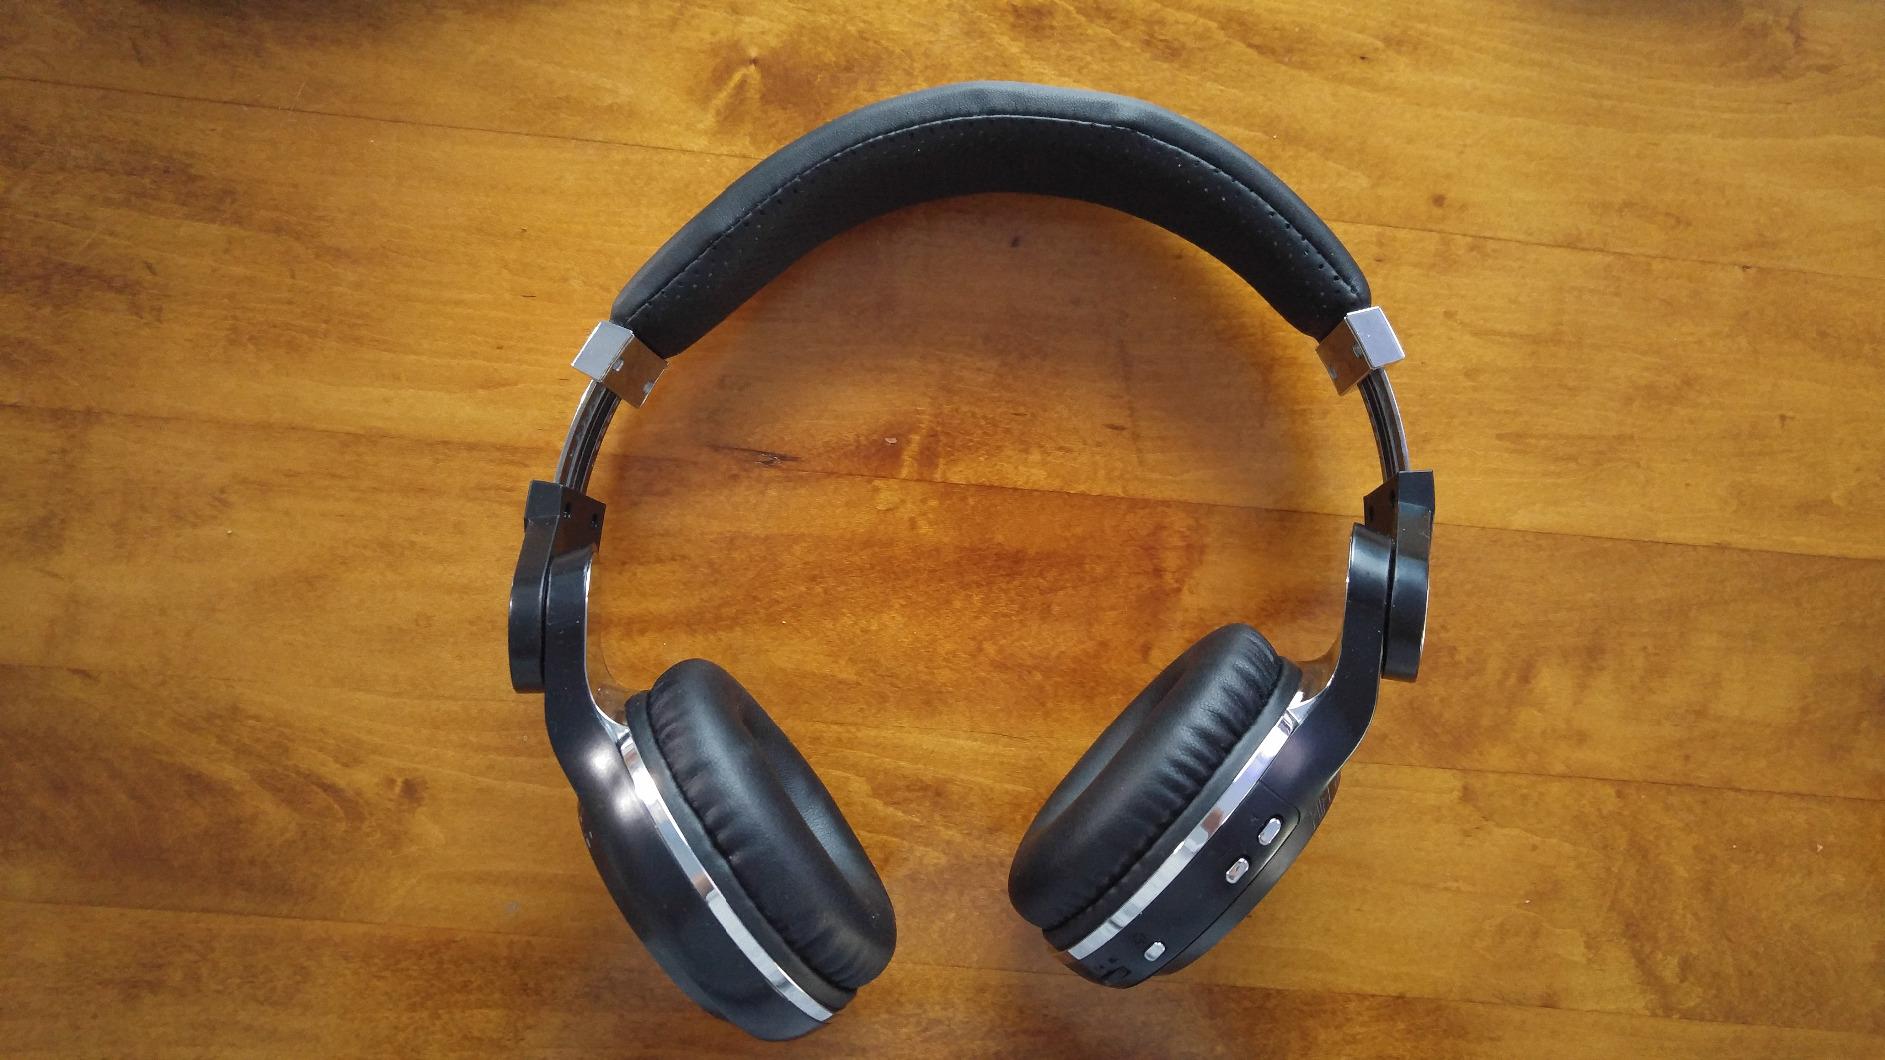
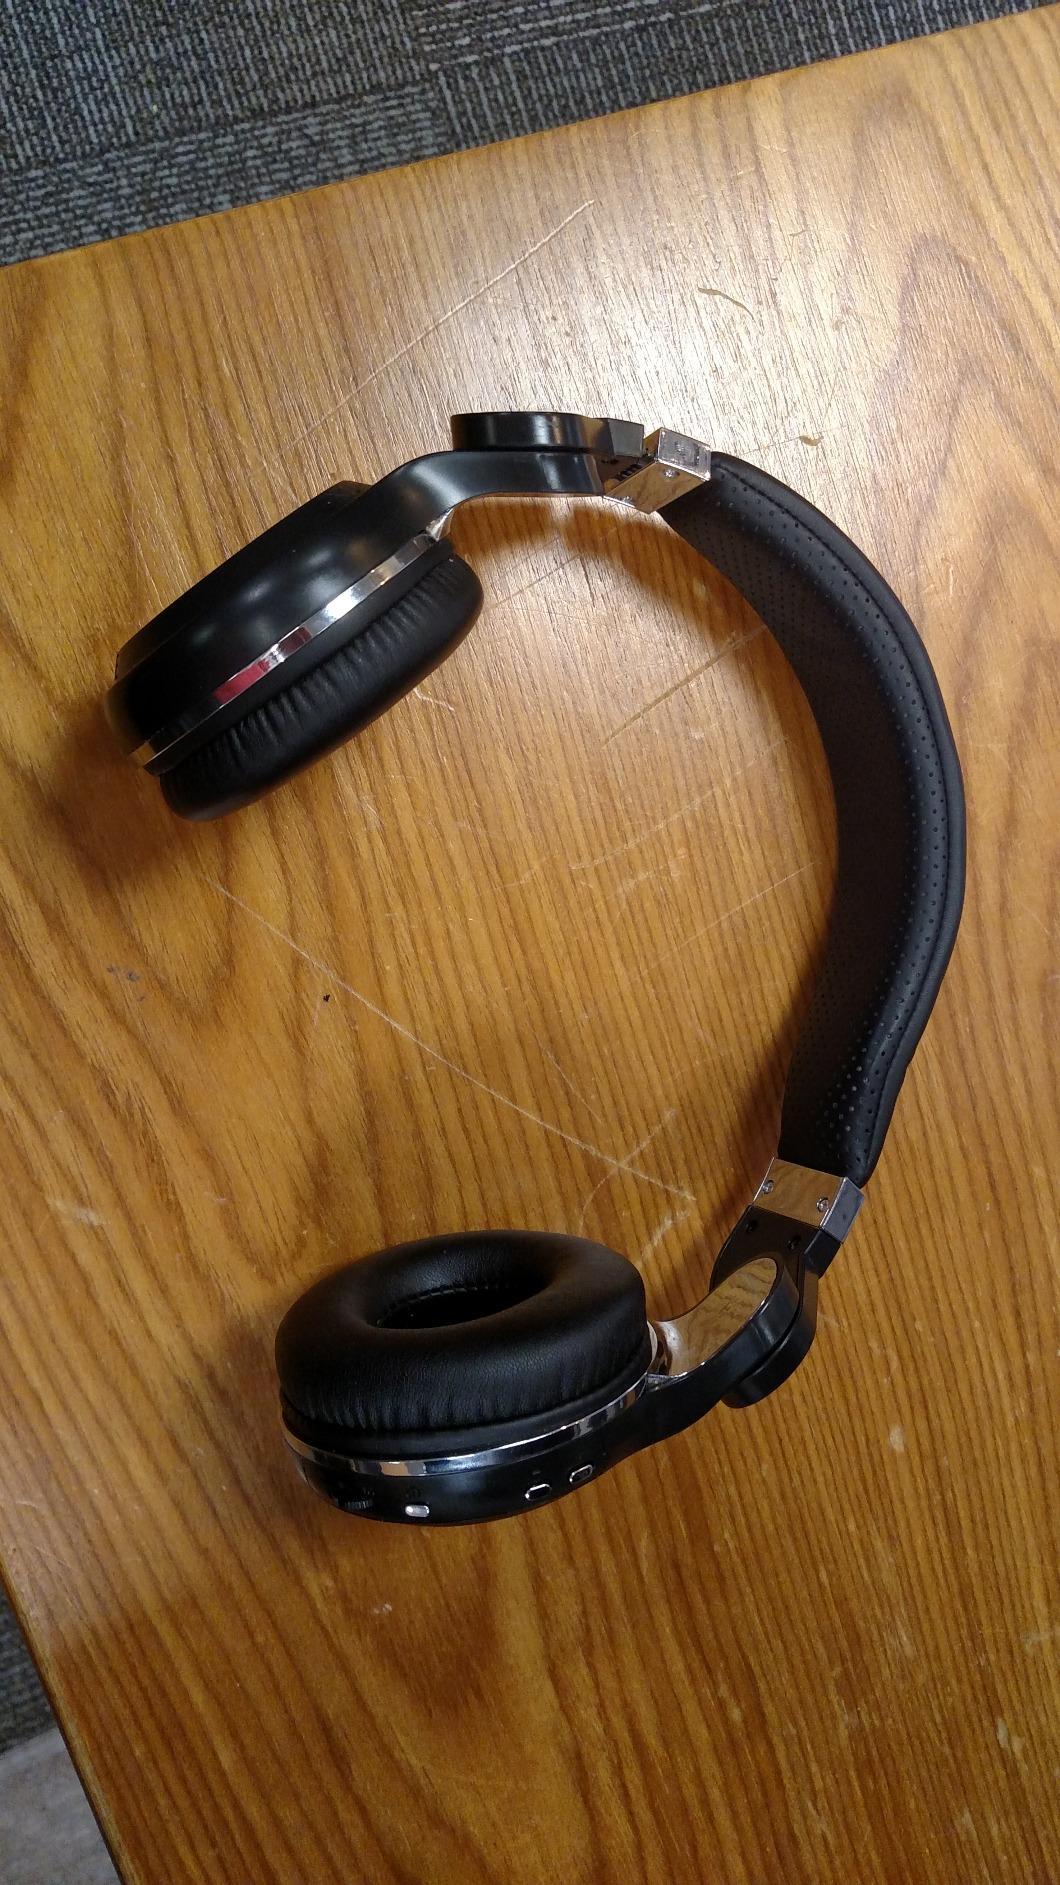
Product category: headphones
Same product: yes